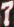
Number: 7